Jean-Claude Olivier

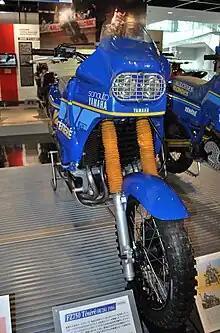
The Yamaha FZ750 Ténéré designed and raced by Olivier in the 1986 Dakar Rally.

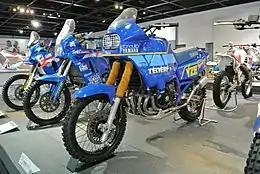
Olivier's 1986 FZ750 Ténéré (right) next to Stéphane Peterhansel's winning motorcycles from 1991 (centre) and 1995 (left).

Olivier's racing experience includes participations in the Bol d'Or at Montlhéry in 1969 and 1970. His first cross-country rally was the 1977 Abidjan-Nice Rally.